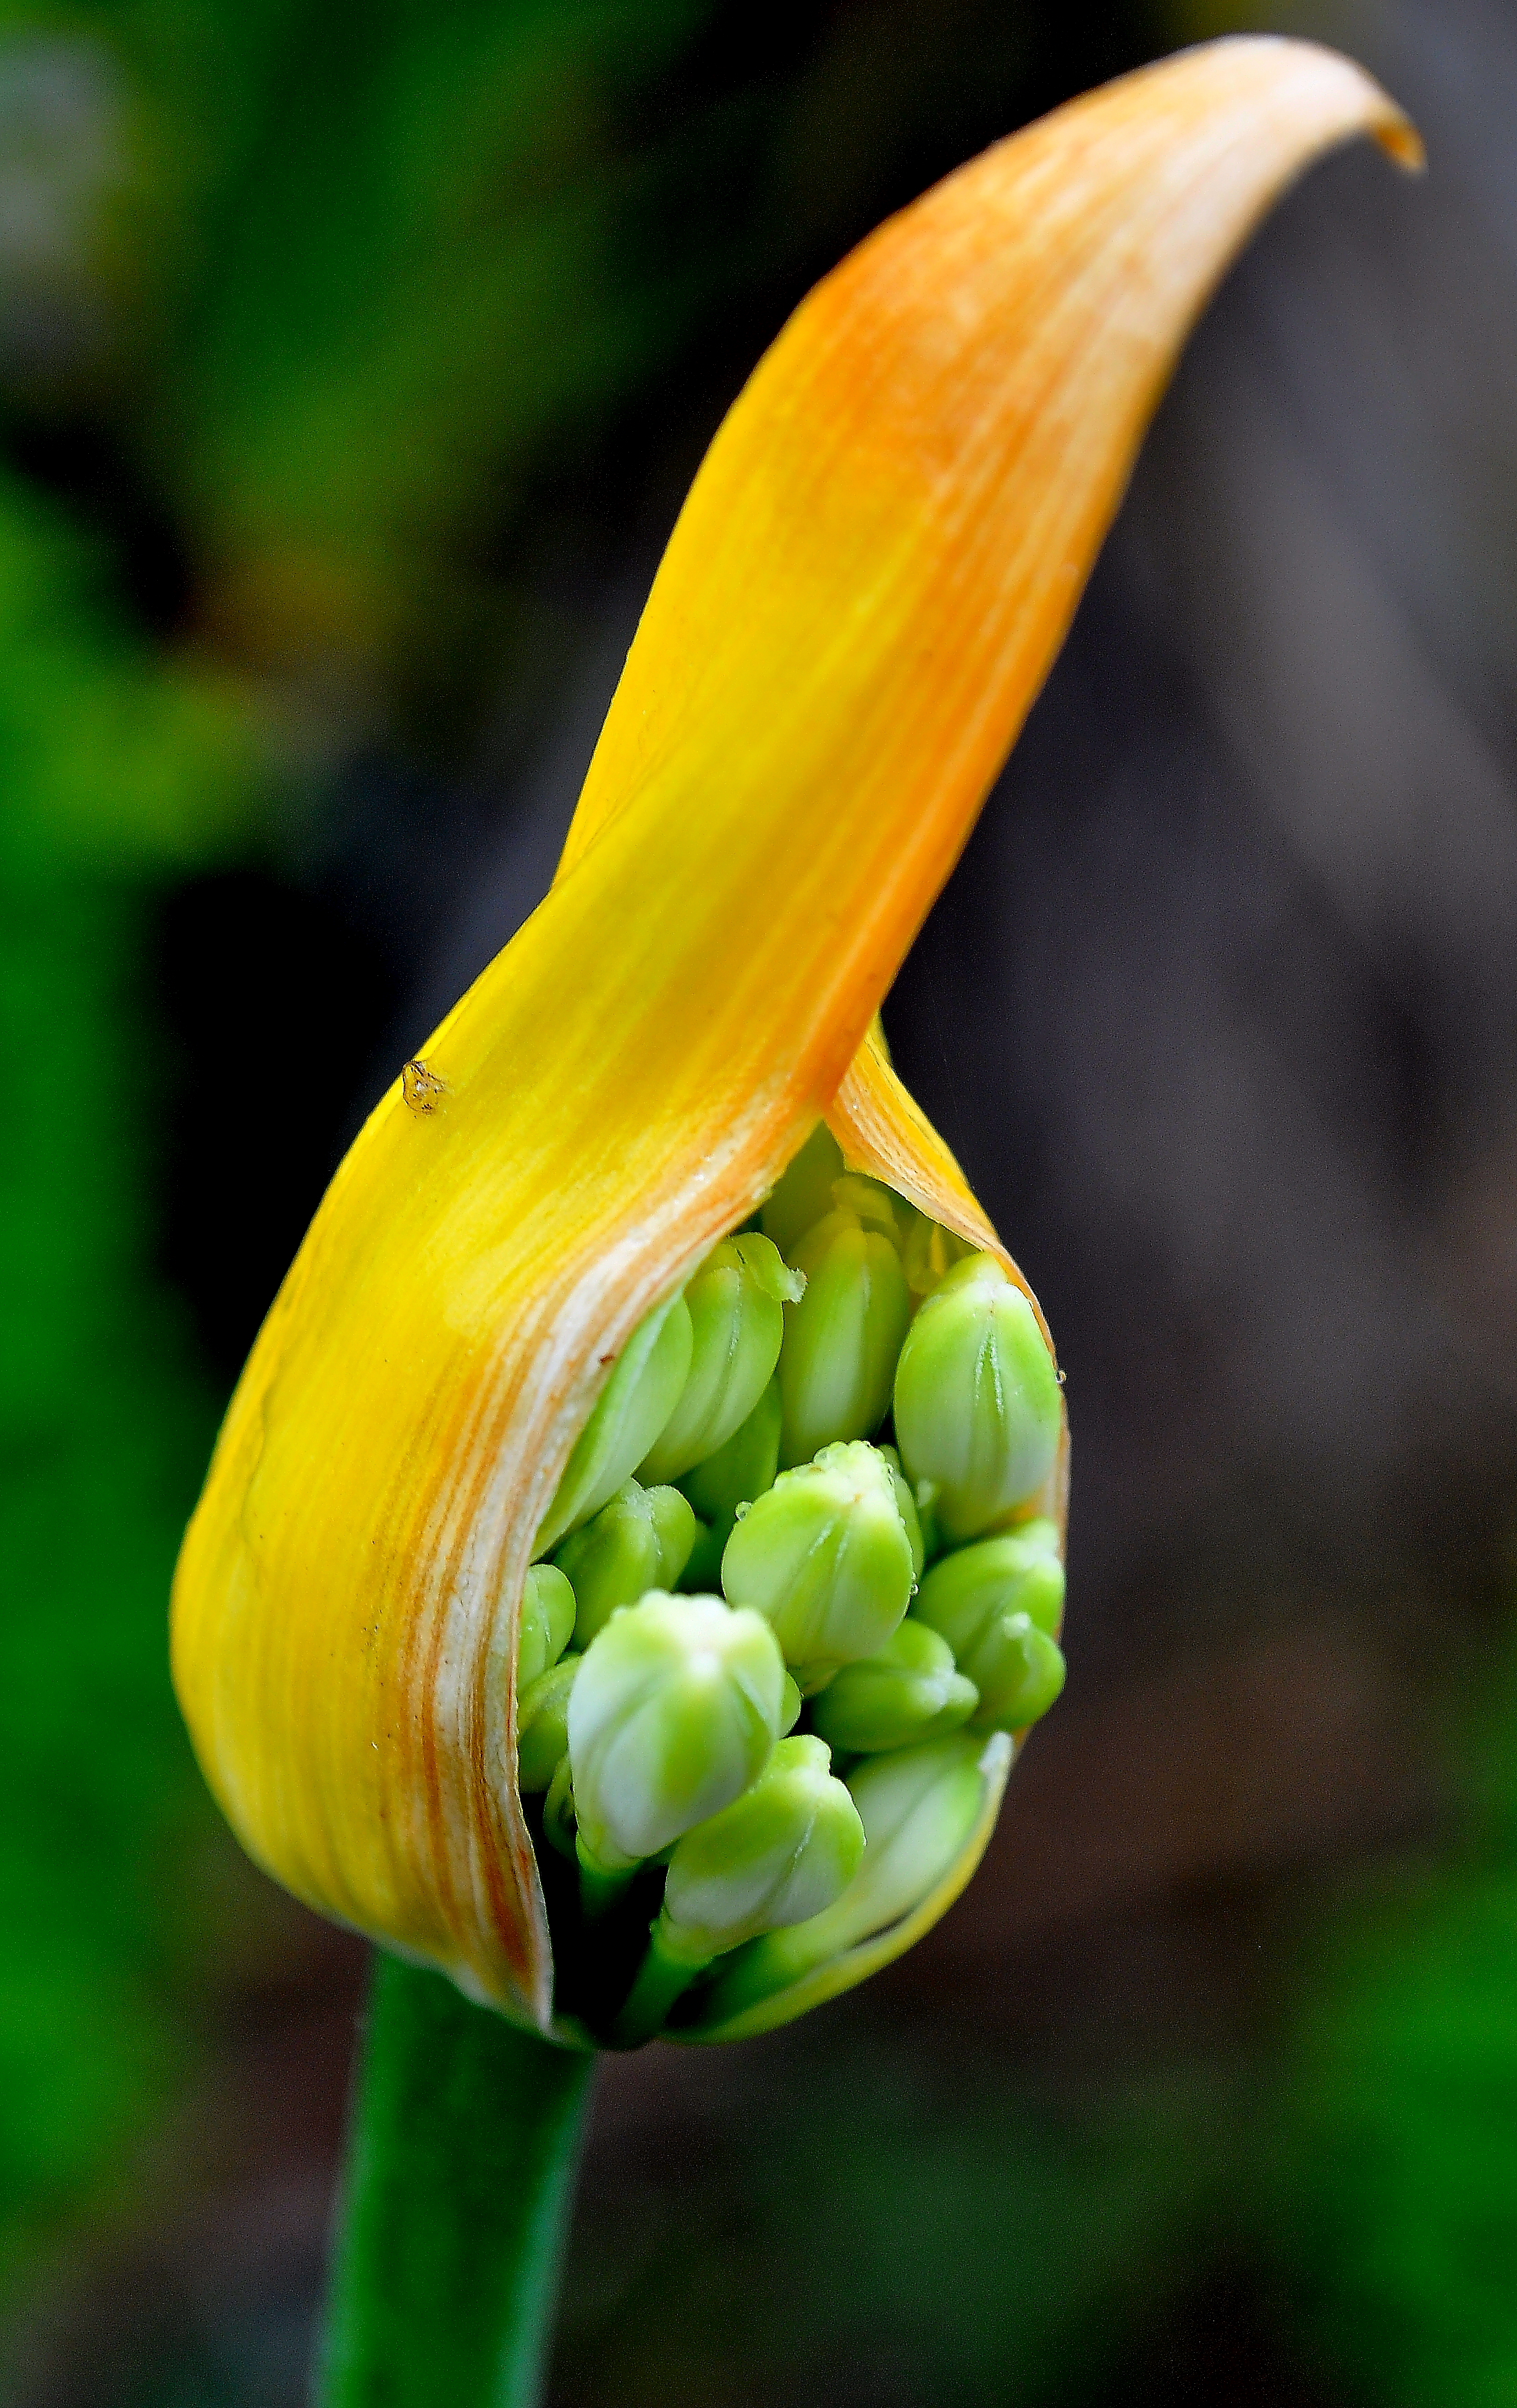
nature, plant, photography, leaf, flower, petal, green, macro, botany, yellow, flora, wildflower, flowers, close up, naturaleza, flores, bud, nikond90, arum, ggl1, cypripedium, macro photography, flowering plant, plant stem, land plant